In Search of the Truth

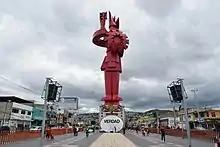
In front of the "Guerrero Chimalli", a Sebastián sculpture in Chimalhuacán, Mexico during the En Busca de la Verdad tour 2018.

In Search of the Truth is an international, interactive public art project of a touring, inflatable recording booth called 'The Truth Booth'. The Booth is a 16-foot-tall by 23-foot-wide speech bubble that permits visitors to record videos of themselves completing the sentence, "The truth is...". It was established in 2011 as a collaboration between Ryan Alexiev, Hank Willis Thomas and Jim Ricks.